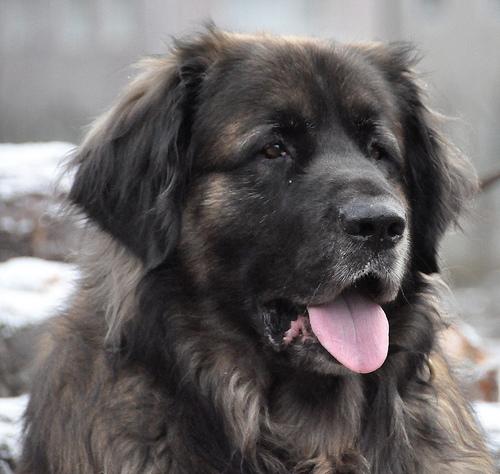
Breed: leonberger